Tell el-Hammam

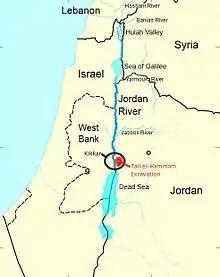
Tall el-Hammam Excavation-Jordan Valley

The site covers an area of about 36 hectares of which about 26 hectares are within fortifications, with a small high mound (Upper Tall), which rises to about 30 meters above the plain, and an extensive lower town (Lower Tall) extending to the southwest which is privately owned and currently used for agriculture. The high mound has been impacted by military trenches and roadwork. The upper and lower areas were protected by walls beginning in the Early Bronze Age. The site reached its maximum extent in the Middle Bronze Age (termed Intermediate Bronze Age by the excavator).